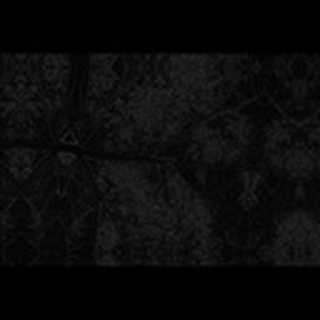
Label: cotton_aphids